Urmston

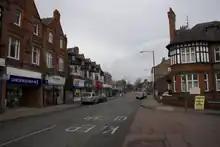
Station Road in Urmston

Urmston occupies an area of , at (53.4487, −2.3747); it is approximately above sea level at its highest point. The land is relatively flat, sloping gently from north to south. Urmston's climate is generally temperate, with few extremes of temperature or weather. The mean temperature is slightly above average for the United Kingdom. Annual rainfall and average amount of sunshine are both slightly below the average for the UK.